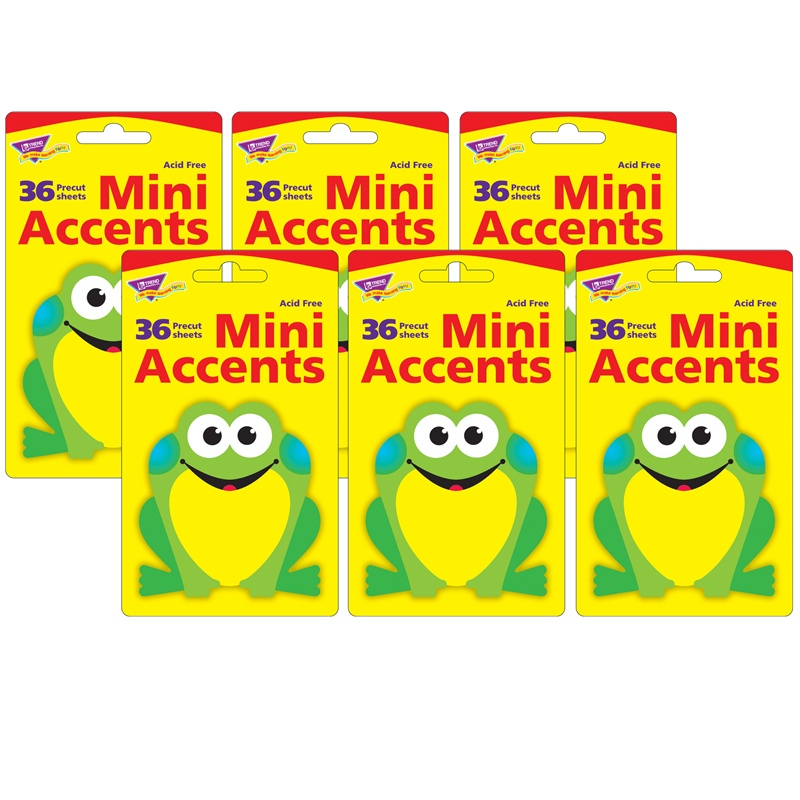
TREND Frog Mini Accents, 36 Per Pack, 6 Packs
Bring out the playfulness as you accent displays, tickle imaginations, inspire creative writing and expression, decorate crowns, group students, mark calendar days, and create mini alphabet or number line flash cards for practice at home or in classroom centers. Let your creativity soar! Precut and ready to use. Durable and reusable. 36 per pack, 3" tall. Sold as 6 packs for a total of 216 accents. Smiling frogs sized right for names & data. Match with Lily Pad Mini Accents for more learning fun! Mini Accents support learning: use as mini flash cards or in memory games; writing prompts, tokens. Place on calendars to mark special days and events; add a special touch to party favors and treats. Diecut with durable cardstock for reusability. Single design, 3" tall. 36 per pack, sold as 6 packs, 216 accents total.
Brand: Trend
Category: Office Supplies > Presentation Supplies > Display Boards > Bulletin Board Accessories > Bulletin Board Trim Sets